David James (footballer, born 1970)

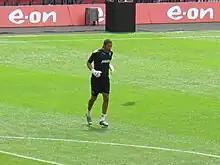
James during his time at Portsmouth

James kept clean sheets in his first five appearances for Portsmouth. On 22 April 2007, James kept his 142nd Premier League clean sheet in a goalless draw with Aston Villa, breaking the record of 141 previously held by David Seaman. At the end of 2006–07, James was named Portsmouth's player of the season.